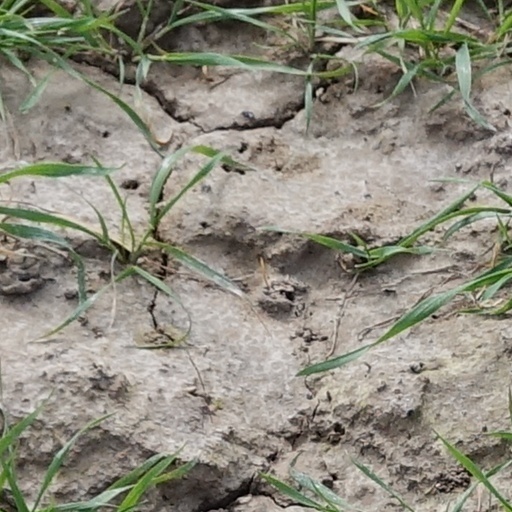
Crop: wheat